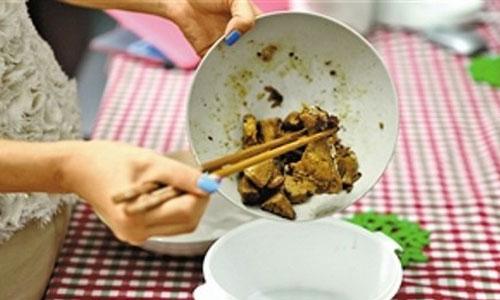
Label: trash